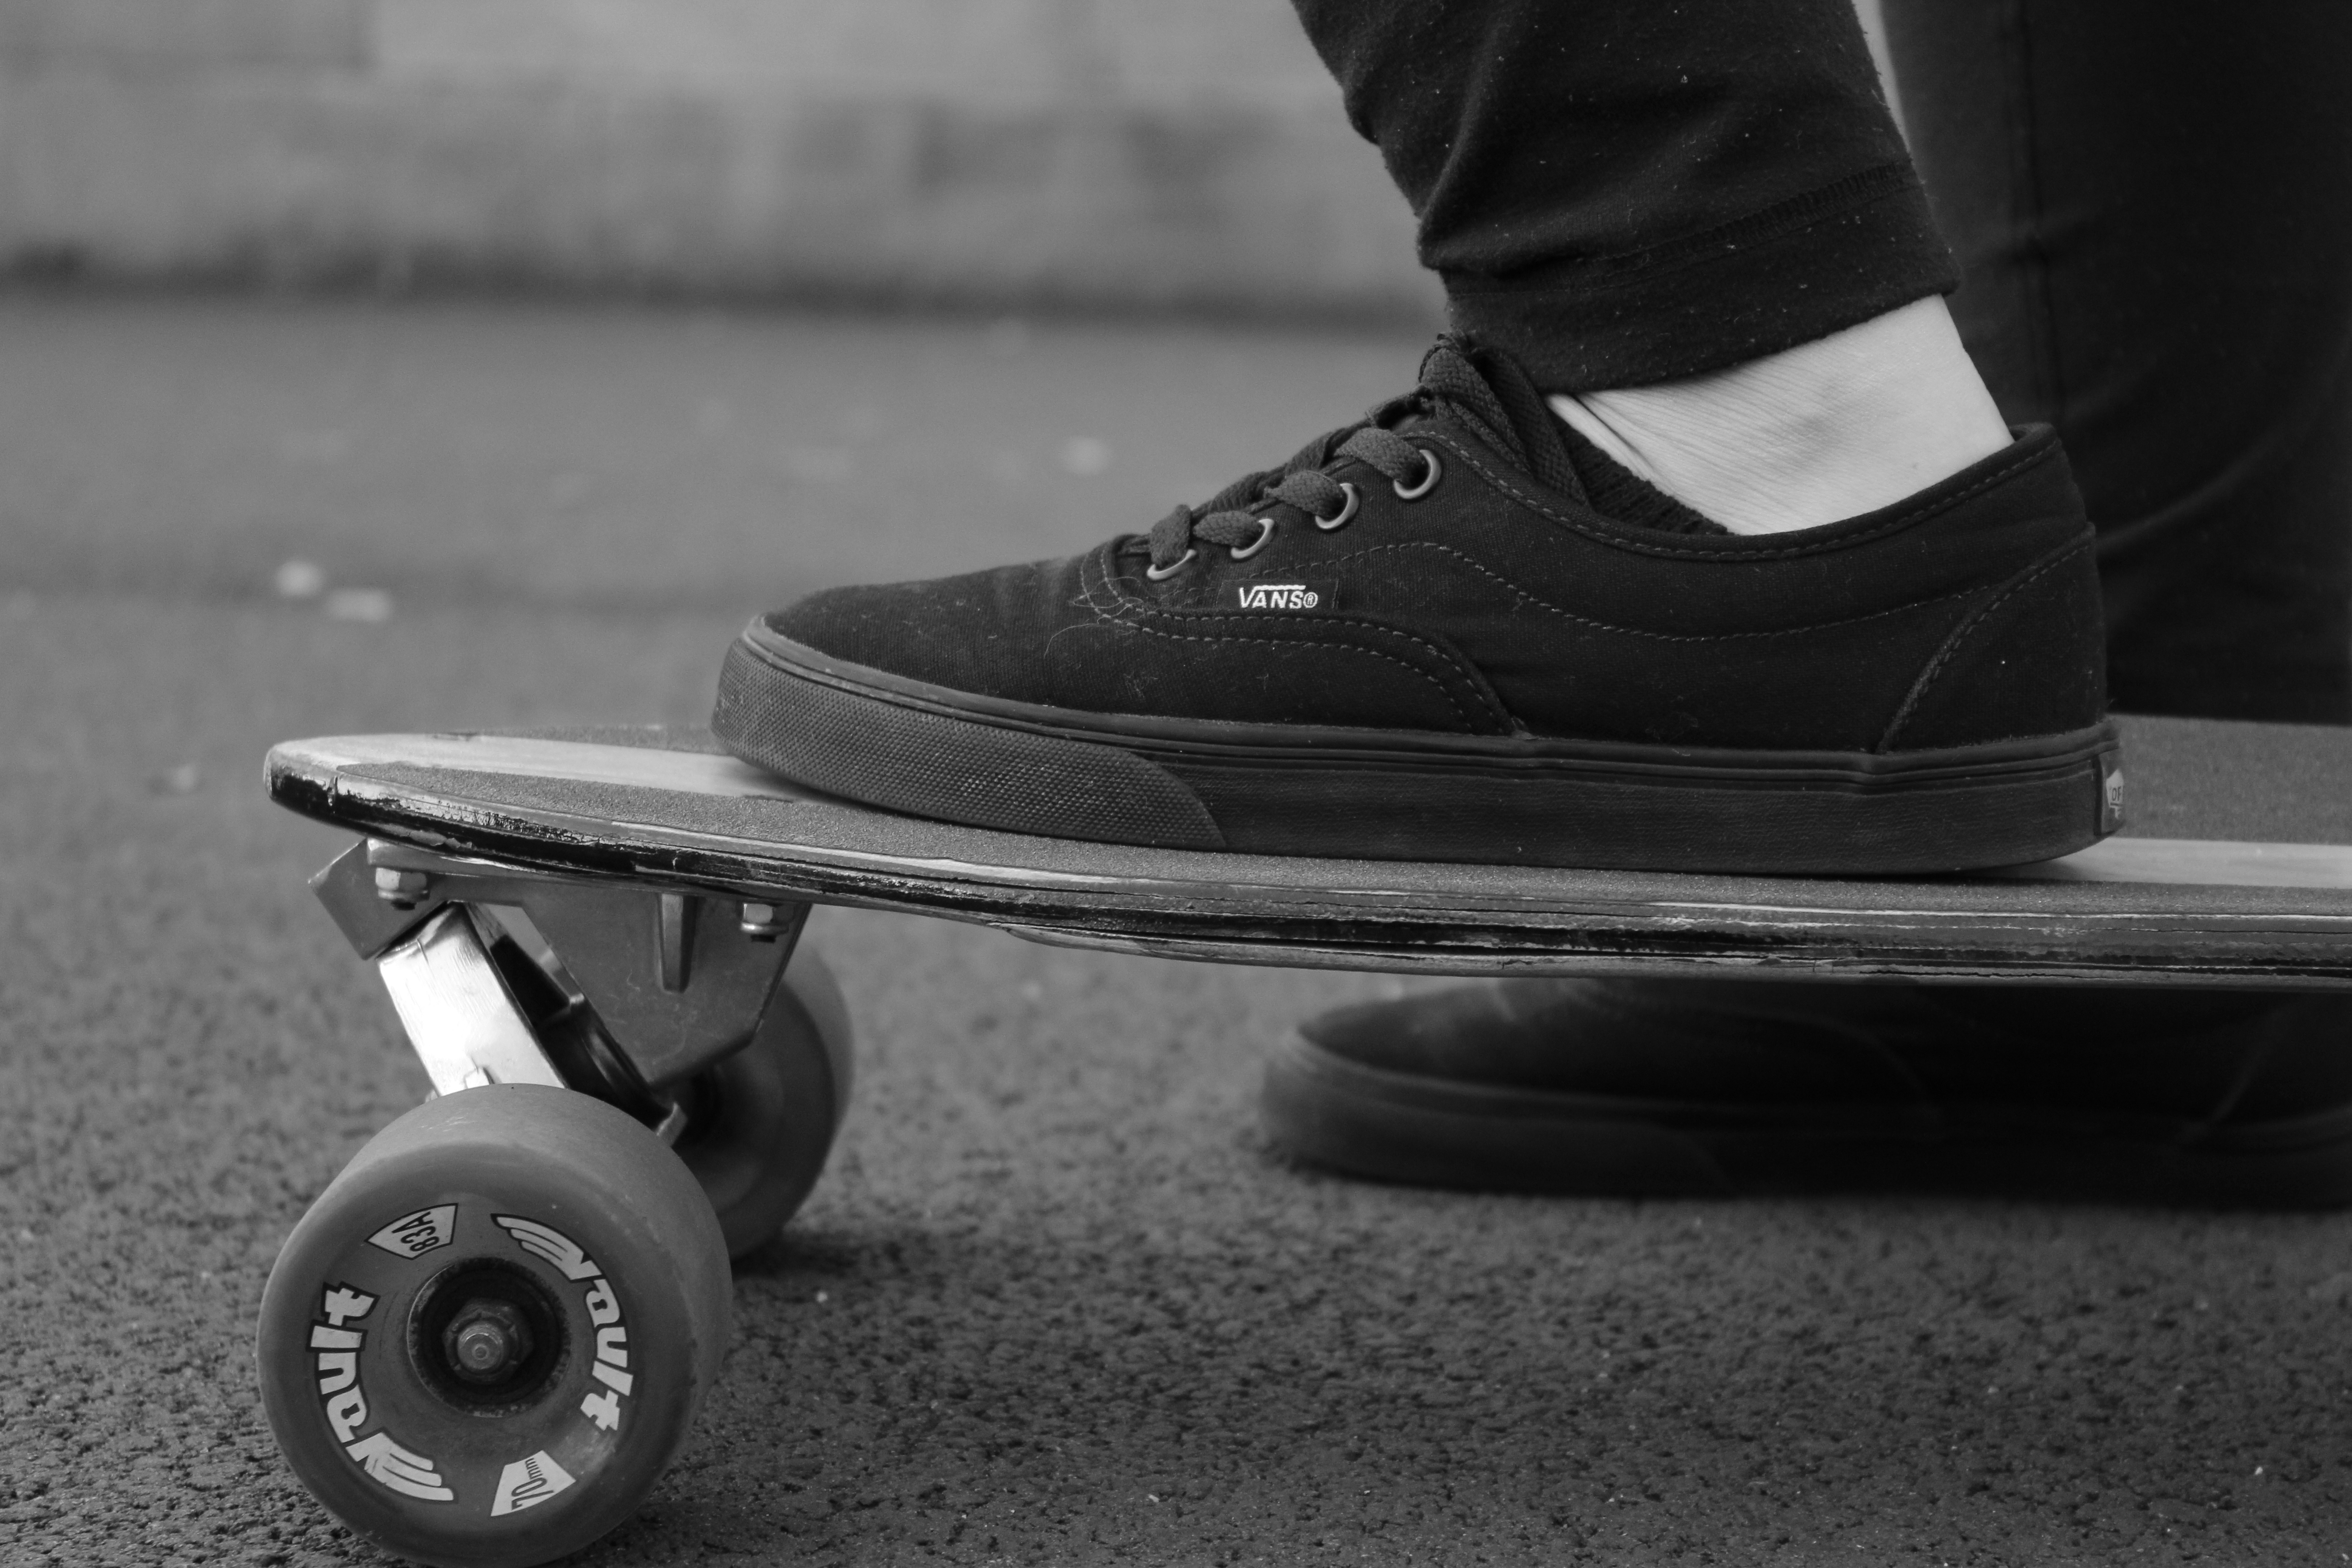
outdoor, shoe, black and white, board, girl, white, sport, skateboard, skate, urban, skateboarding, female, black, monochrome, extreme, skatepark, sports equipment, longboard, shoes, blackandwhite, boarding, skating, footwear, vans, monochrome photography, skateboarding equipment and supplies